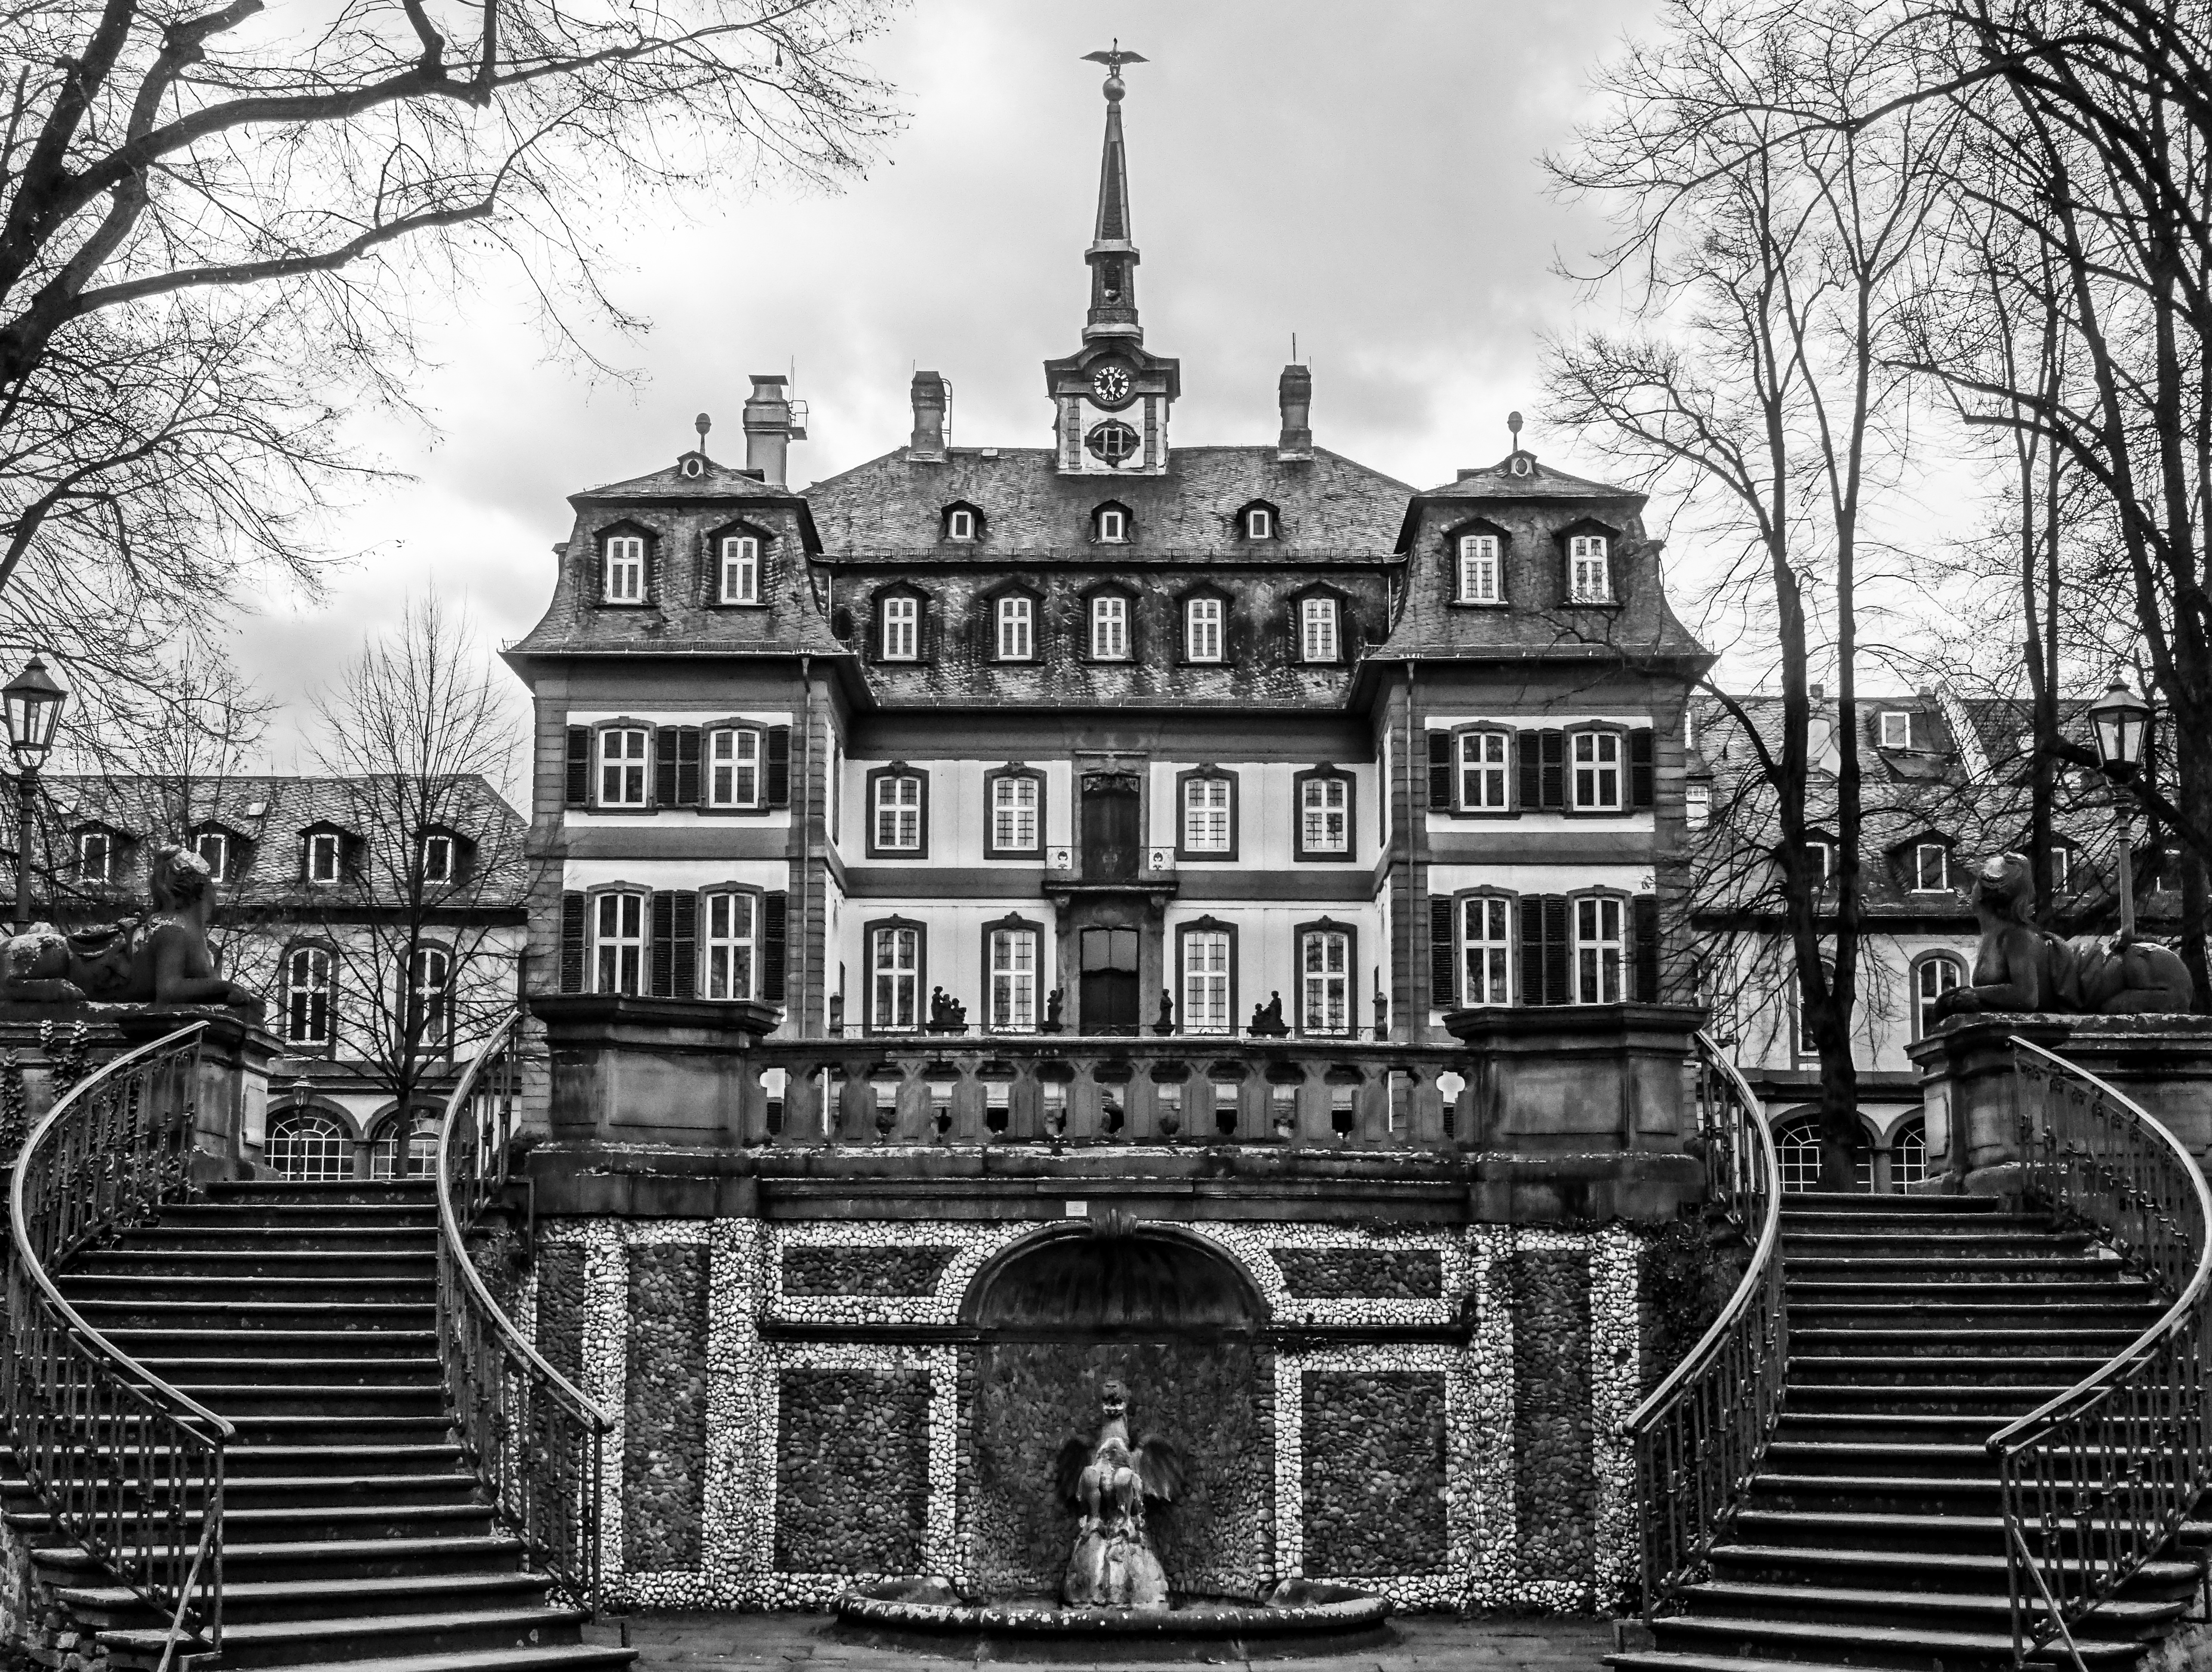
black and white, architecture, mansion, house, window, roof, building, palace, old, cityscape, park, castle, landmark, facade, residence, garden, monochrome, places of interest, old town, hdr, stairs, symmetry, photograph, germany, history, shape, input, hesse, frankfurt, maximum, urban area, monochrome photography, ancient history, bolongaro palace